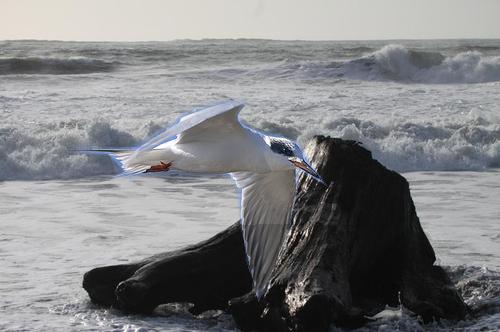
Bird species: Least_Tern
Bird type: waterbird
Background: water